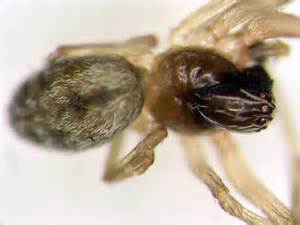
Label: spider